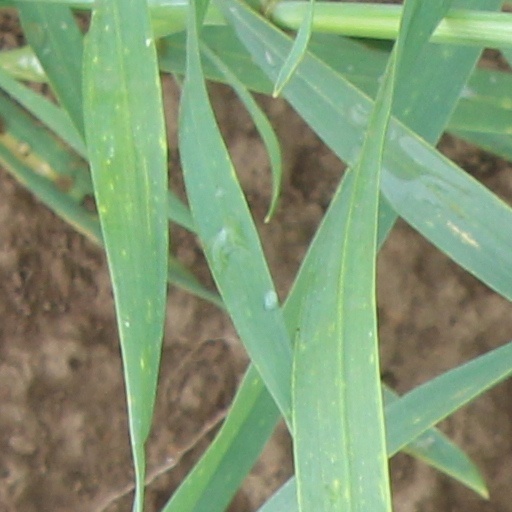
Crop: wheat